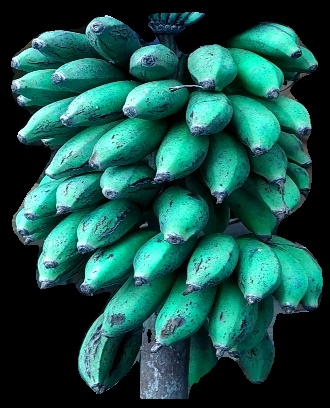
Variety: rasbale
Grade: grade3